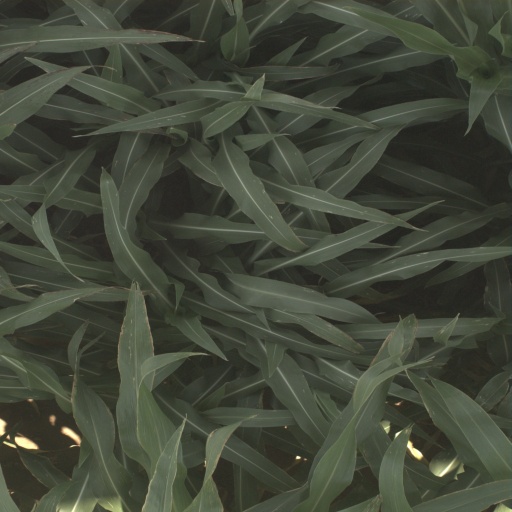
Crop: sorghum